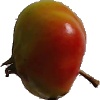
Label: Apple Red Yellow 2